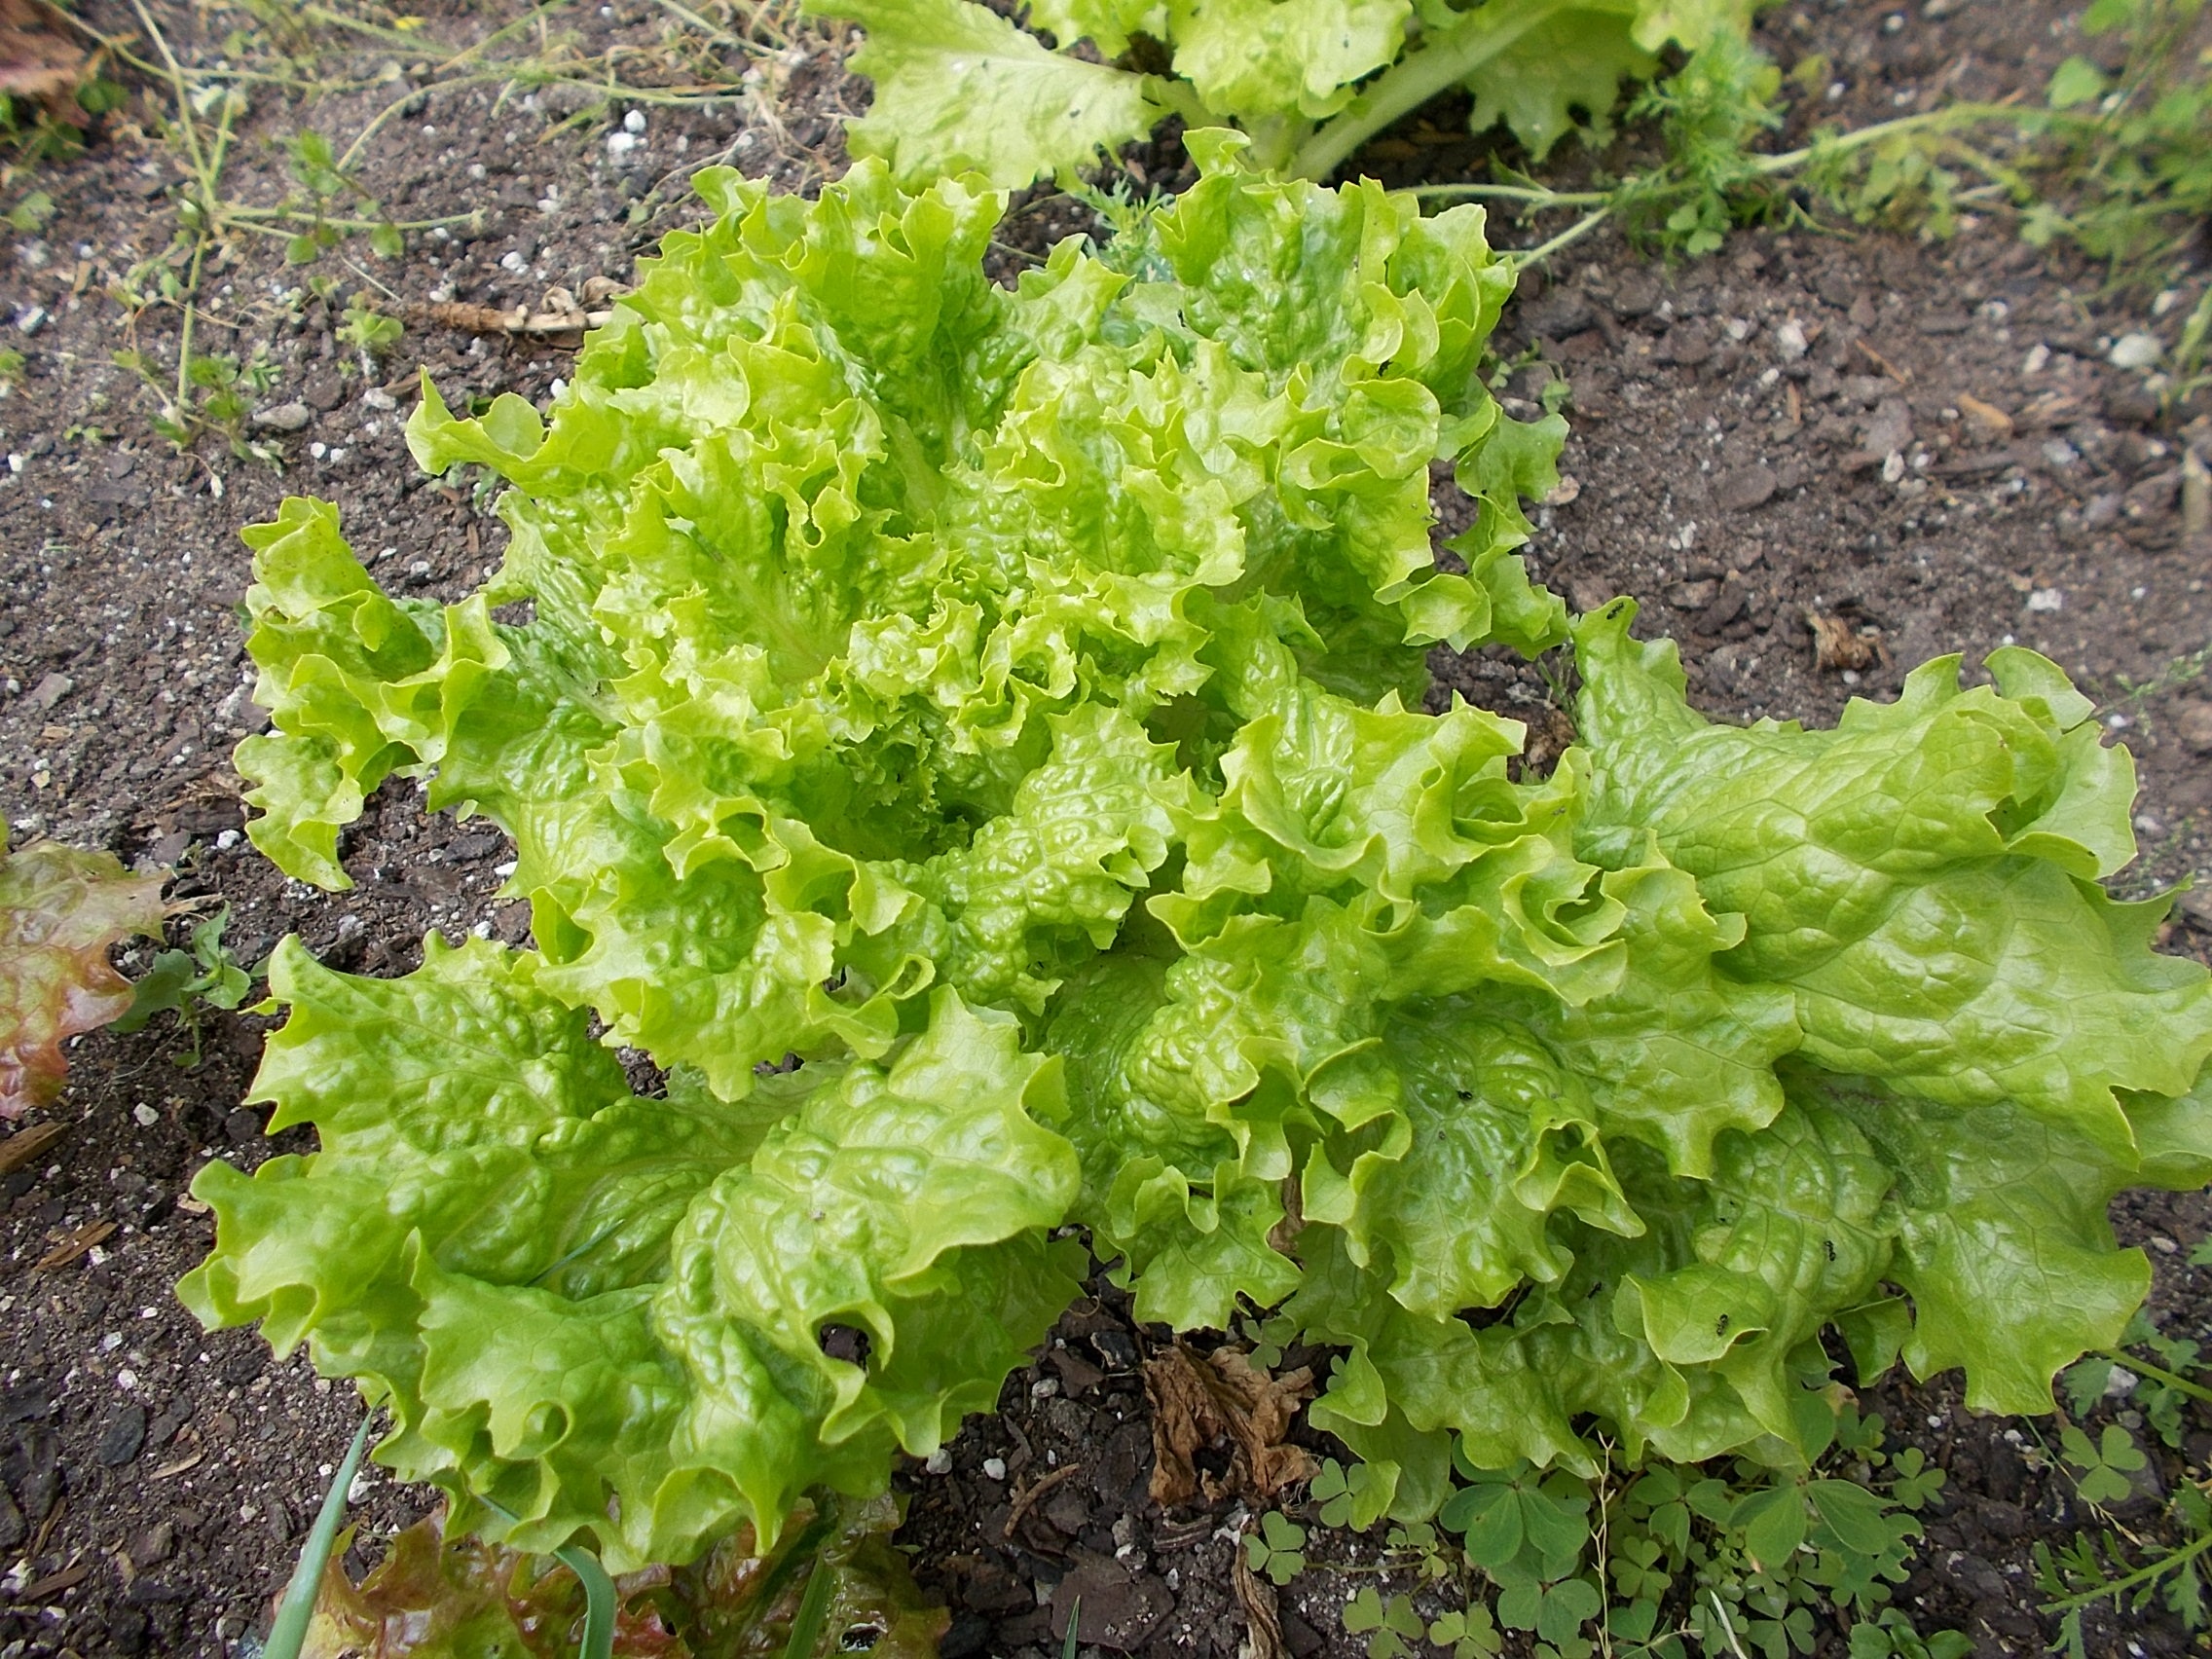
field, summer, food, green, farming, produce, vegetable, crop, soil, lettuce, plants, brassica, kim jang, annual plant, brassica rapa, leaf vegetable, rapini